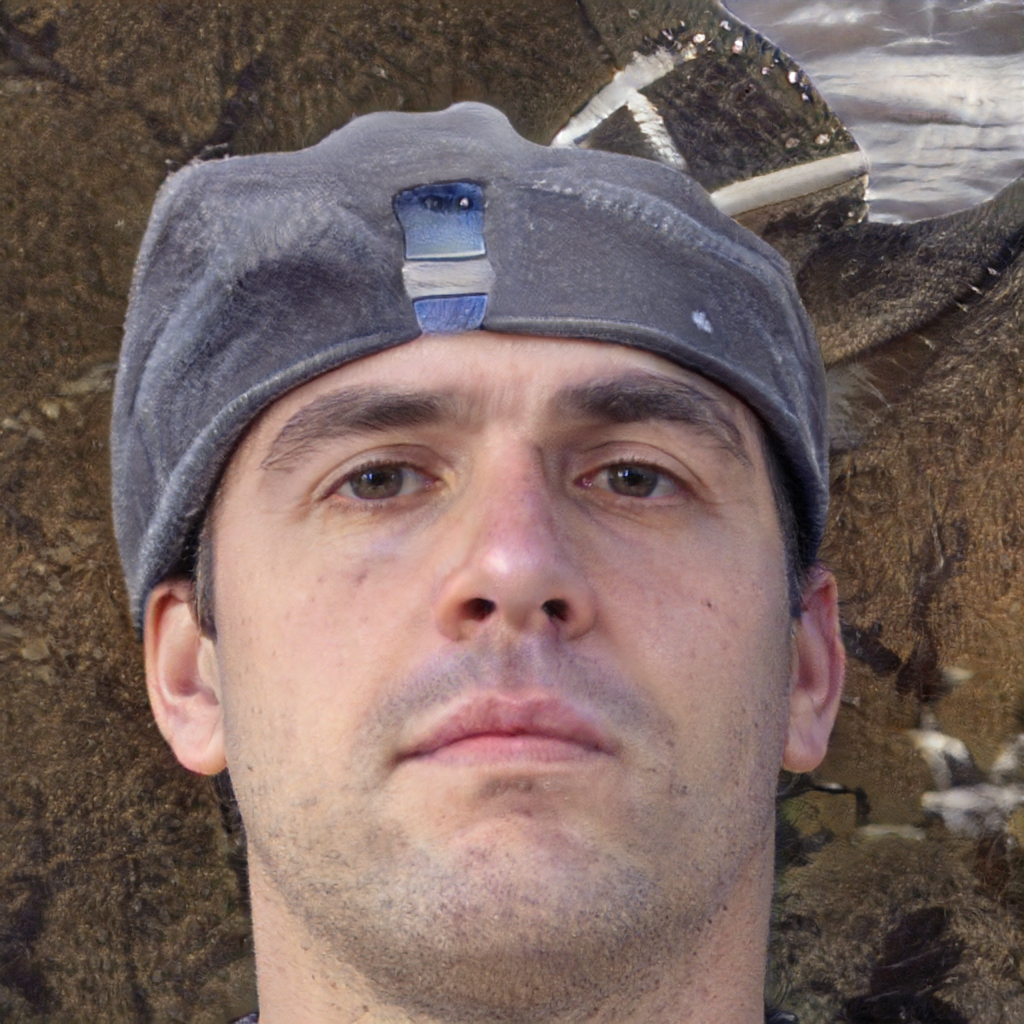
Gender: Male